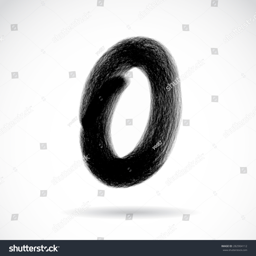
numbers zero written with a brush on a white background